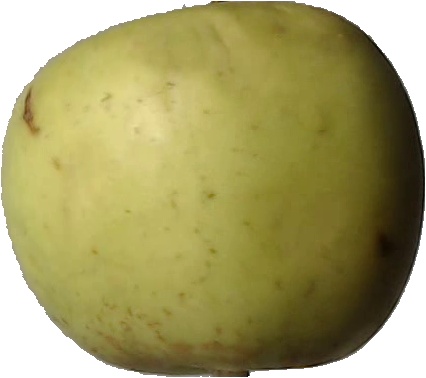
Label: apple_golden_3